Zamalek SC

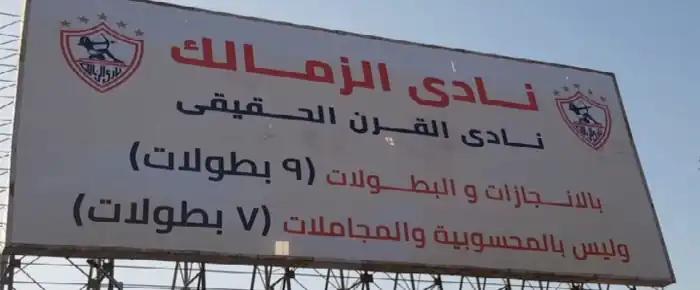

Essam Baheeg was arguably Zamalek's most valuable player in the 1950s, and credit for his discovery in particular goes to Mohammed Haidar Pasha, the club's president at the time, as Haider Pasha included him in 1949 in the youth team when he was 18 years old. Quickly, Baheeg was able to secure a distinguished position in the starting lineup for the first team and the Egypt national football team as well, thanks to his talent and skills, and he gradually turned into an icon. Baheeg was known for his extreme loyalty and dedication to Zamalek, which increased his popularity among the club's fans and Egyptian football fans in general. He did not play for any other club throughout his 12-year football career, and is considered a symbol of the club throughout its history. Baheeg was a key player in the Egypt national football team and helped his country lift the African Cup of Nations trophy in 1959 by scoring the two winning goals in the final against Sudan. He became a head coach after retirement, and coached Zamalek in the 1980s for only one season and won four titles with the team.